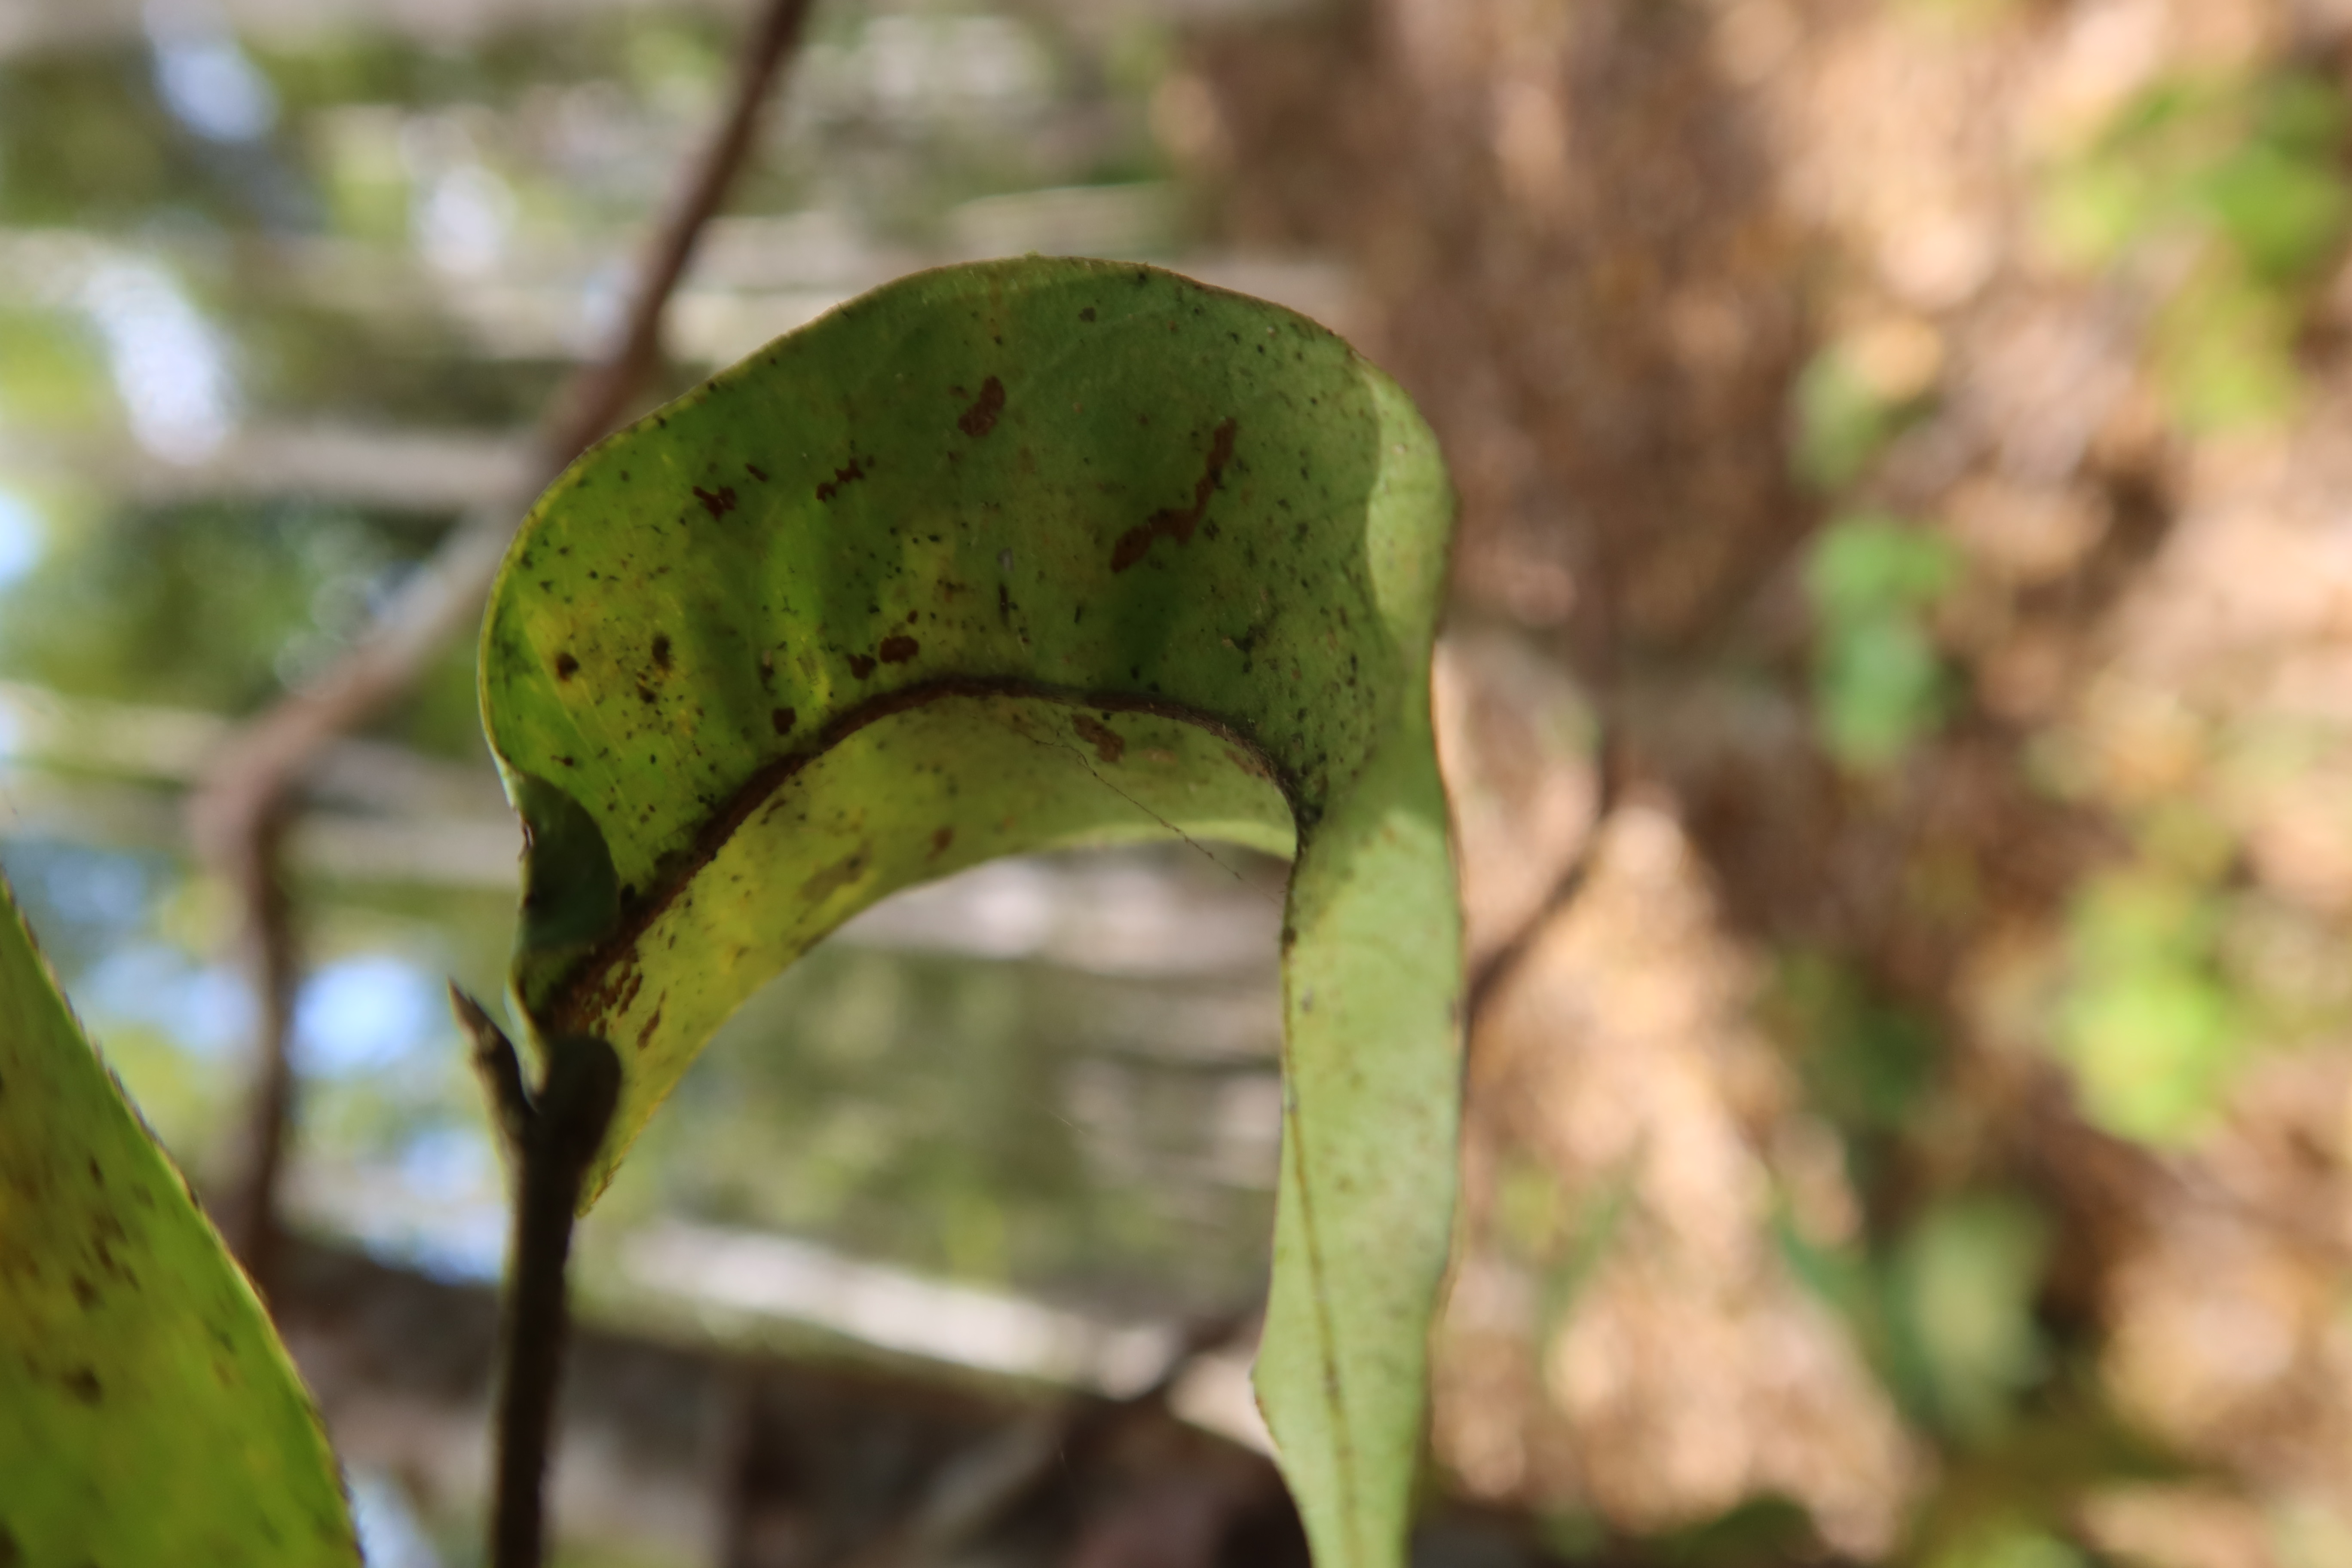
Label: Brown spots